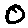
Label: 0